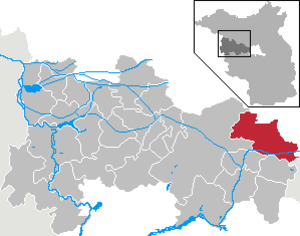
Schönwalde-Glien est une commune d'Allemagne située dans le Land du Brandebourg et l'arrondissement du Pays de la Havel.